Roman funerary art

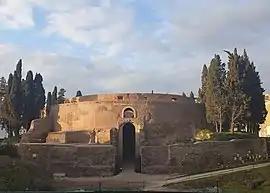
Mausoleum of Augustus restored (2019)

Members of the ruling class became interested in erecting funerary monuments during the Augustan-Tiberian period. Yet, by and large, this interest was brief. Whereas freedmen were often compelled to display their success and social mobility through the erection of public monuments, the elite felt little need for an open demonstration of this kind. Archeological findings in Pompeii suggest that tombs and monuments erected by freedmen increased at the very moment when those erected by the elite began to decrease. This change in custom signifies a restoration of pre-Augustan minimalism and austerity among the aristocracy in Rome. Self-remembrance among the social elite became uncommon during this time. Nonetheless governed by a strong sense of duty and religious piety, however, ancient Romans chose to celebrate the dead privately. With this change, noble or aristocratic families took to commemorating the deceased by adding inscriptions or simple headstones to existing burial sites. These sites, which were often located on the family's country estate, offered privacy to a grieving household. Unlike freedmen, the Roman elite rarely used tombstones or other funerary monuments as indicators of social status. The size and style of one's cippi, for example, was largely a personal choice and not something influenced by the need to fulfill greater social obligations.